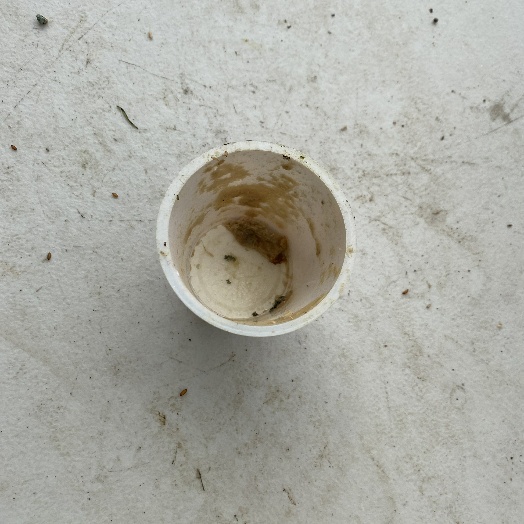
Label: Plastic